SquadraCorse of the Politecnico di Torino

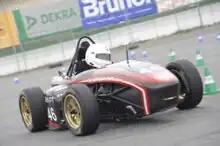
SC09

Due to changes in the safety regulations, most Europeans teams chose to change their framework, the designers chose to maintain the same frame as the previous years. Instead opting to create a complete carbon fibre cockpit for the first time. The SC09, a carbon car with painted red lines, had its first race at the German event. Unfortunately